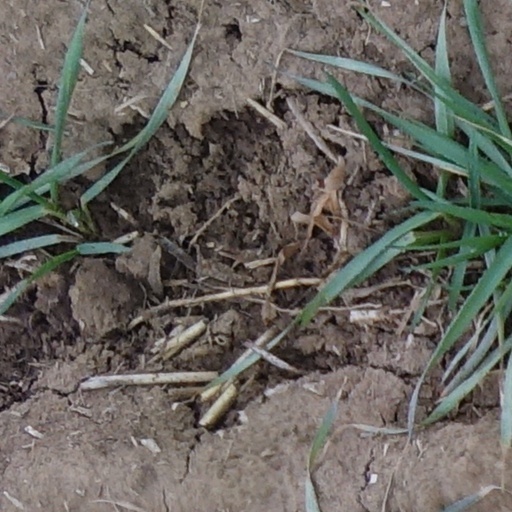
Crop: wheat